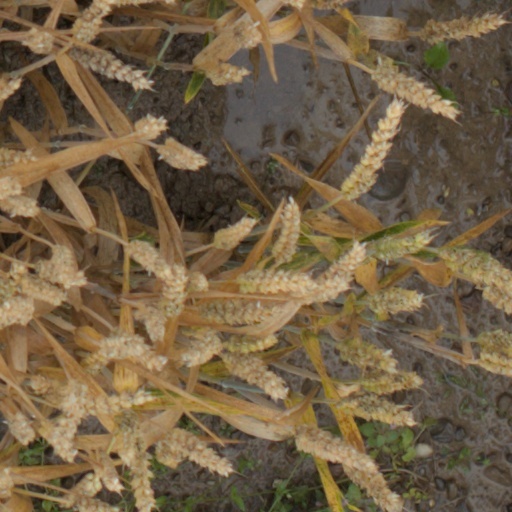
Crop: wheat